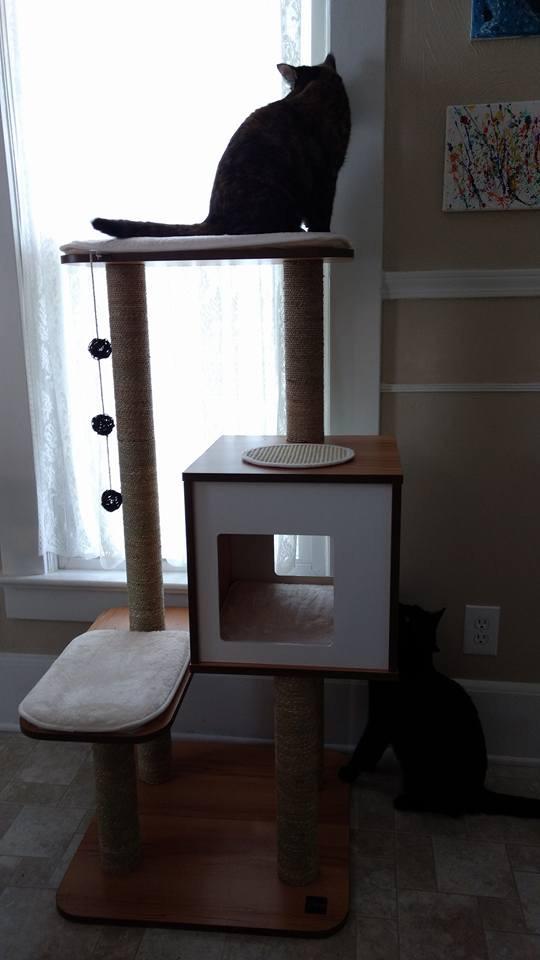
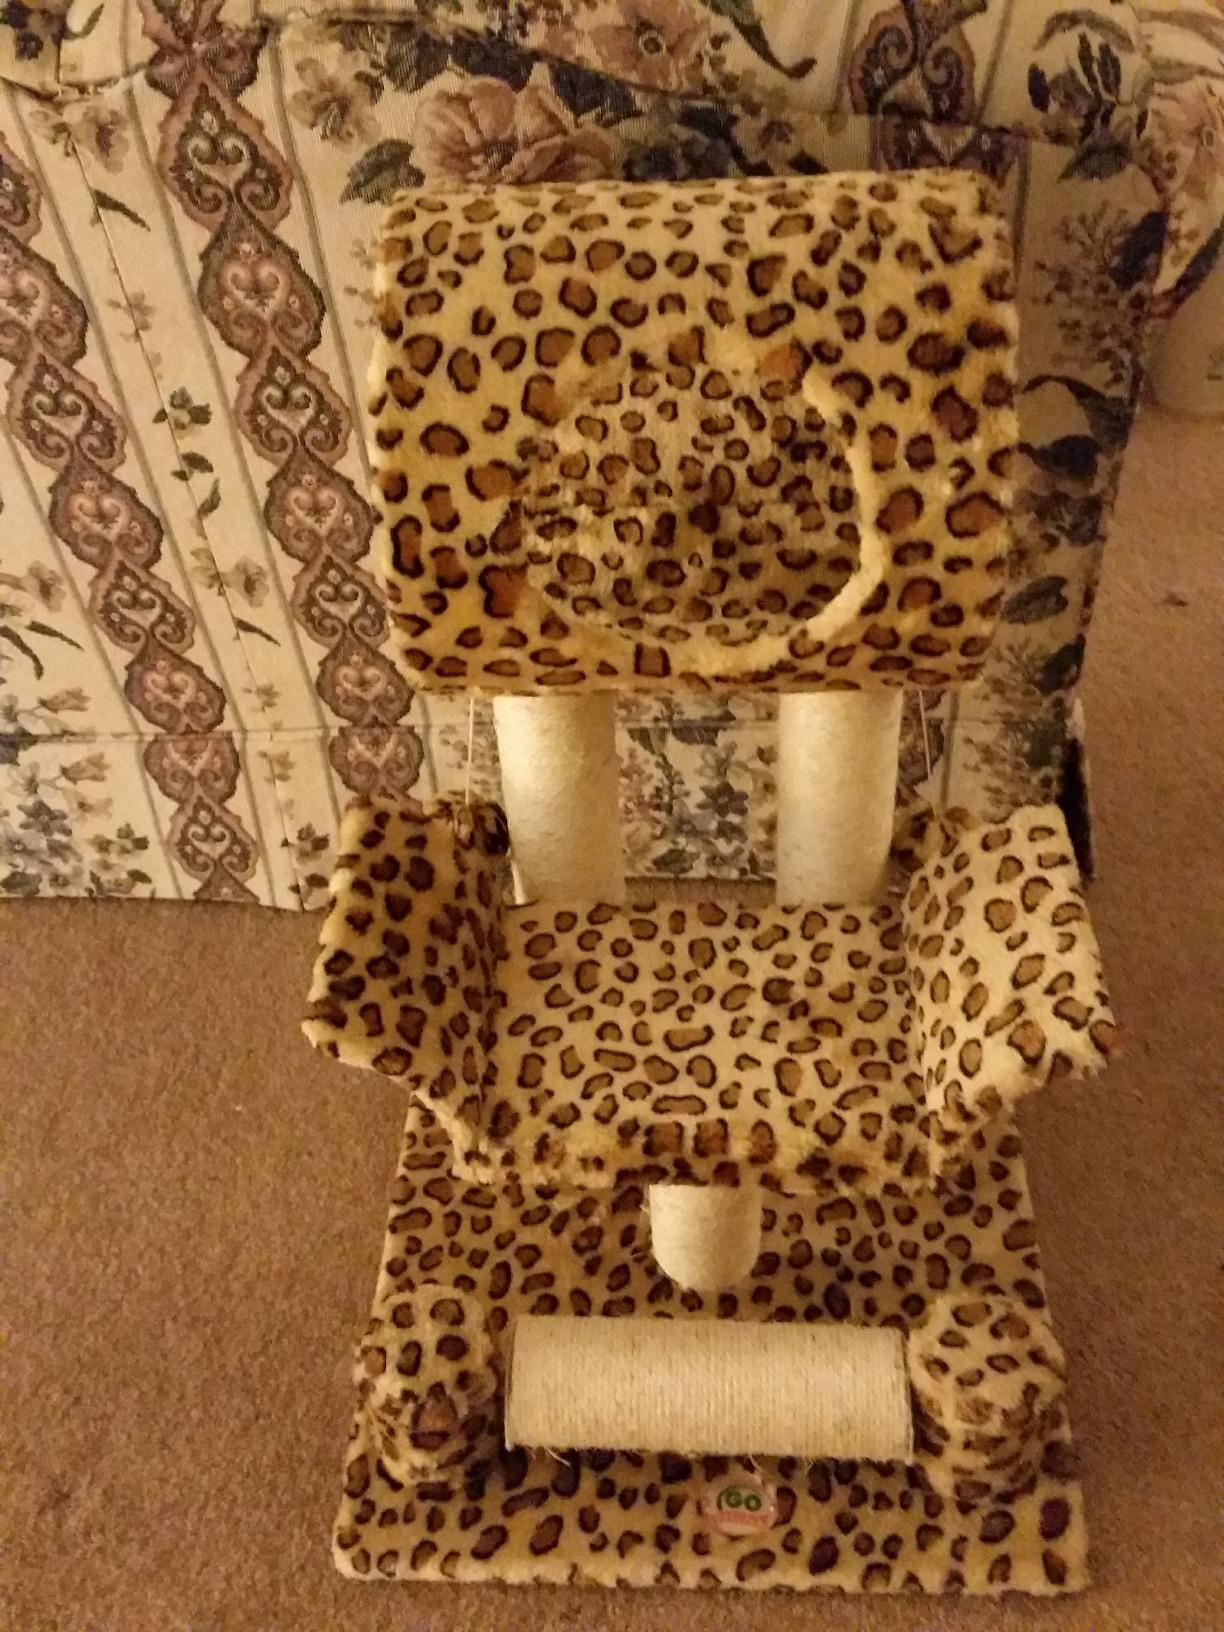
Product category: items_cat tree
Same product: no